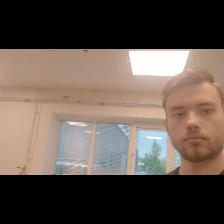
Label: Human